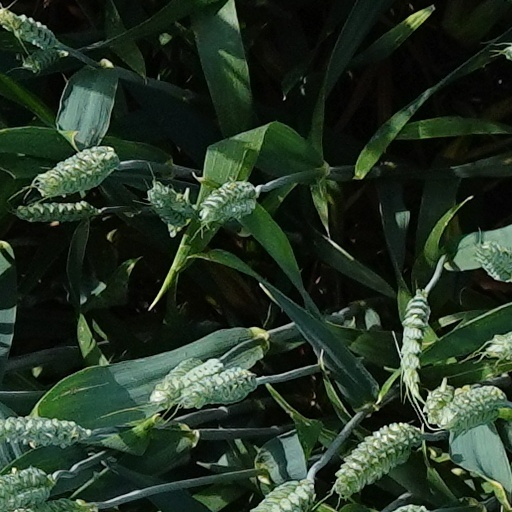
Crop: wheat